William L. Shelton

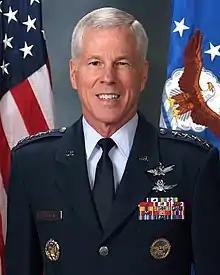
General William L. Shelton, USAF Commander, Air Force Space Command

William Lee Shelton (born February 25, 1954) is a former United States Air Force four-star general who last served as the commander of Air Force Space Command from January 5, 2011, to August 15, 2014. He had been the Assistant Vice Chief of Staff of the United States Air Force and Air Staff Director. He had served as chief of warfighting integration and chief information officer, Office of the Secretary of the Air Force. Shelton held numerous positions of leadership throughout the United States Air Force. He retired from the Air Force on September 1, 2014.